Which point is corresponding to the reference point?
Reference image:
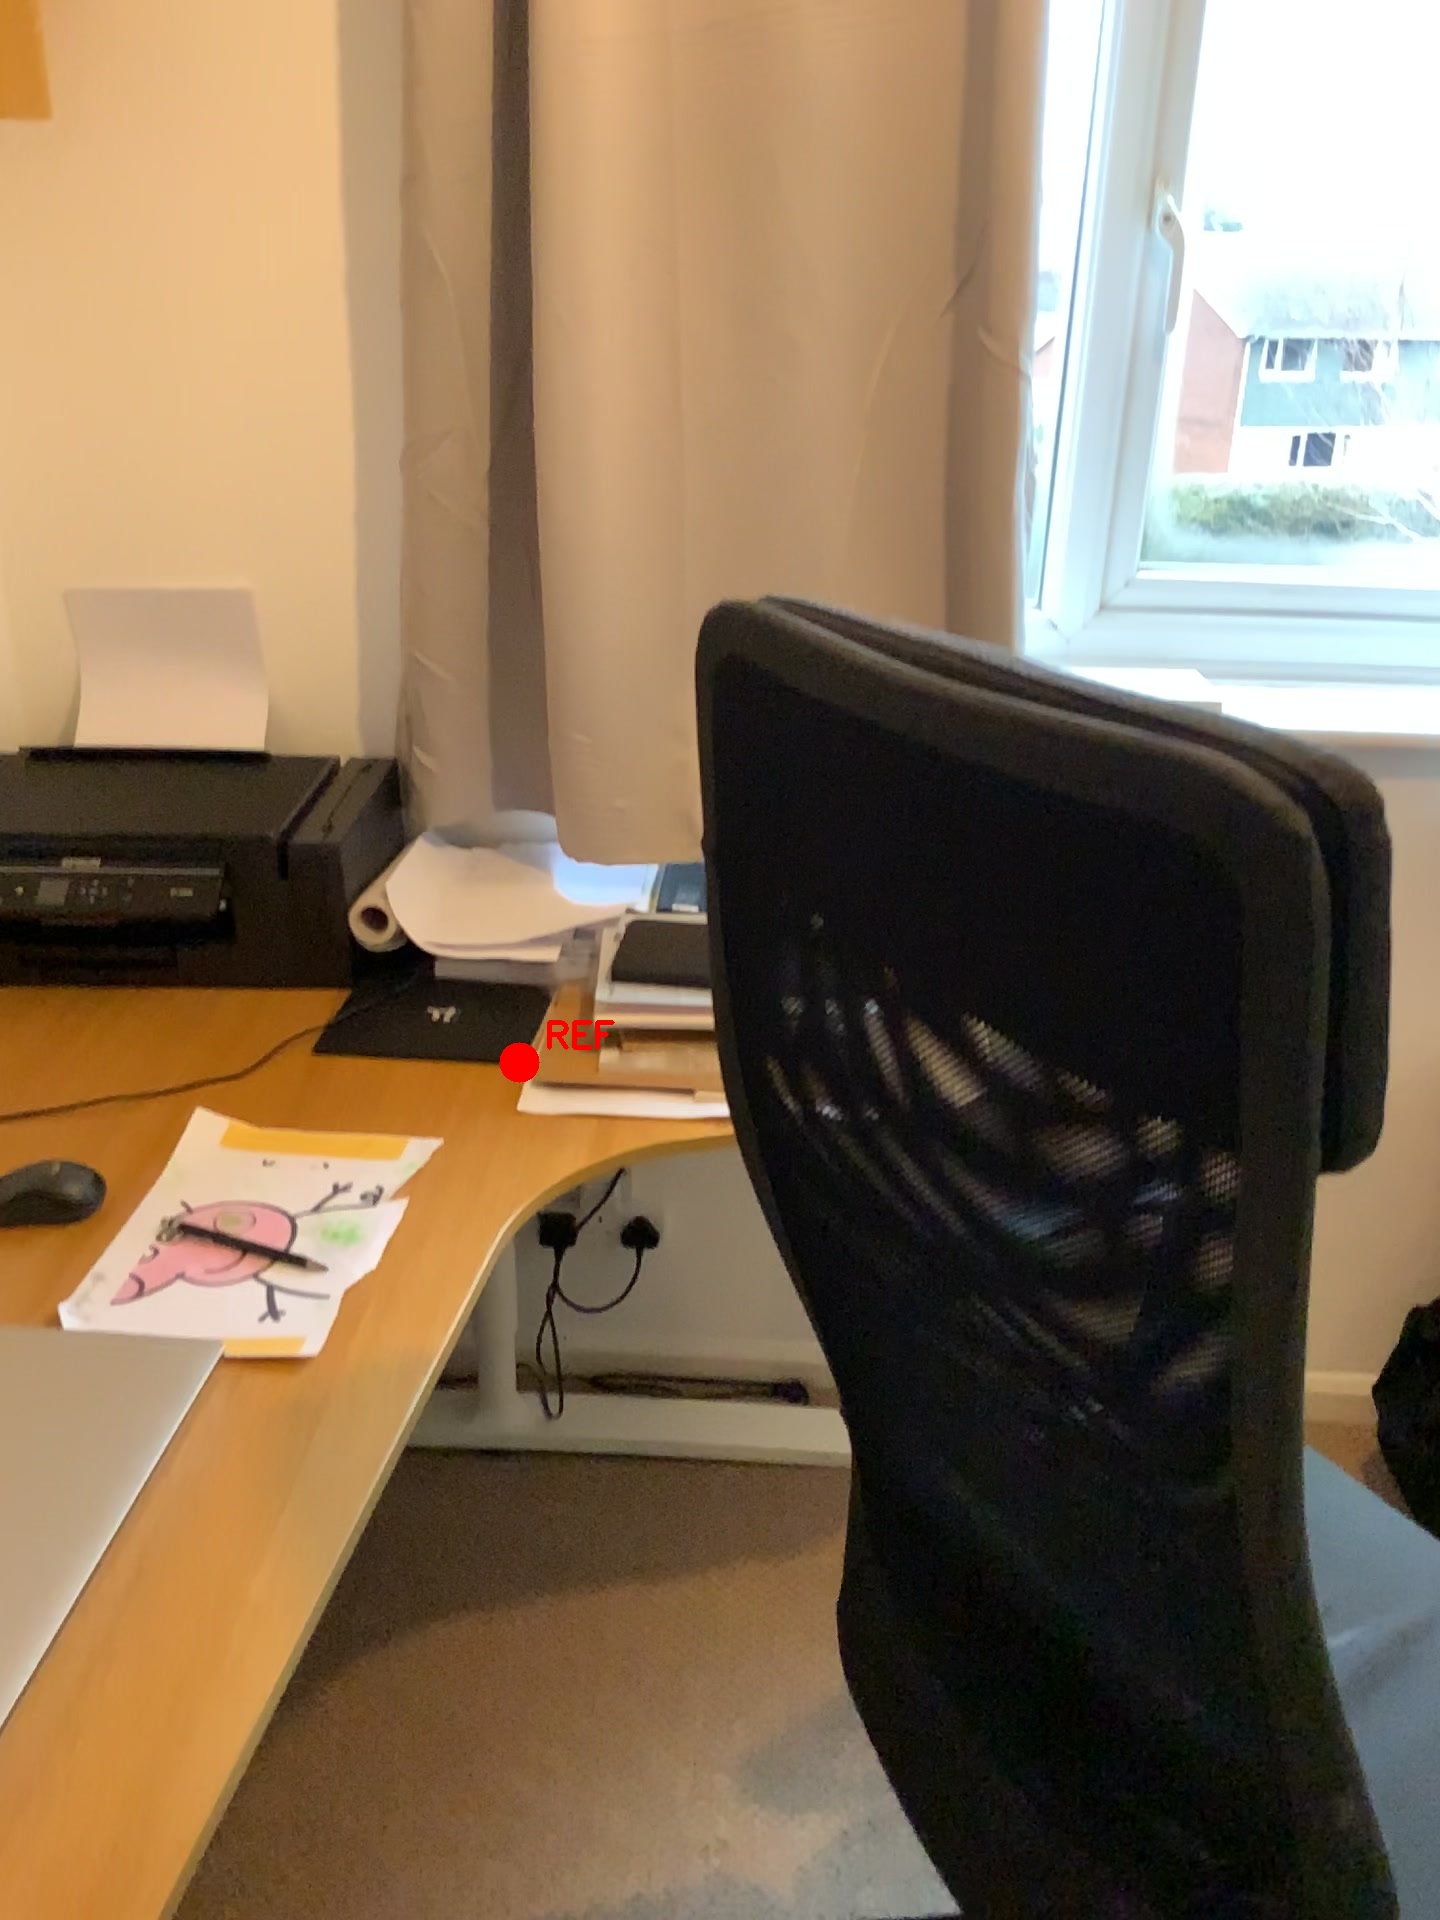
Option image:
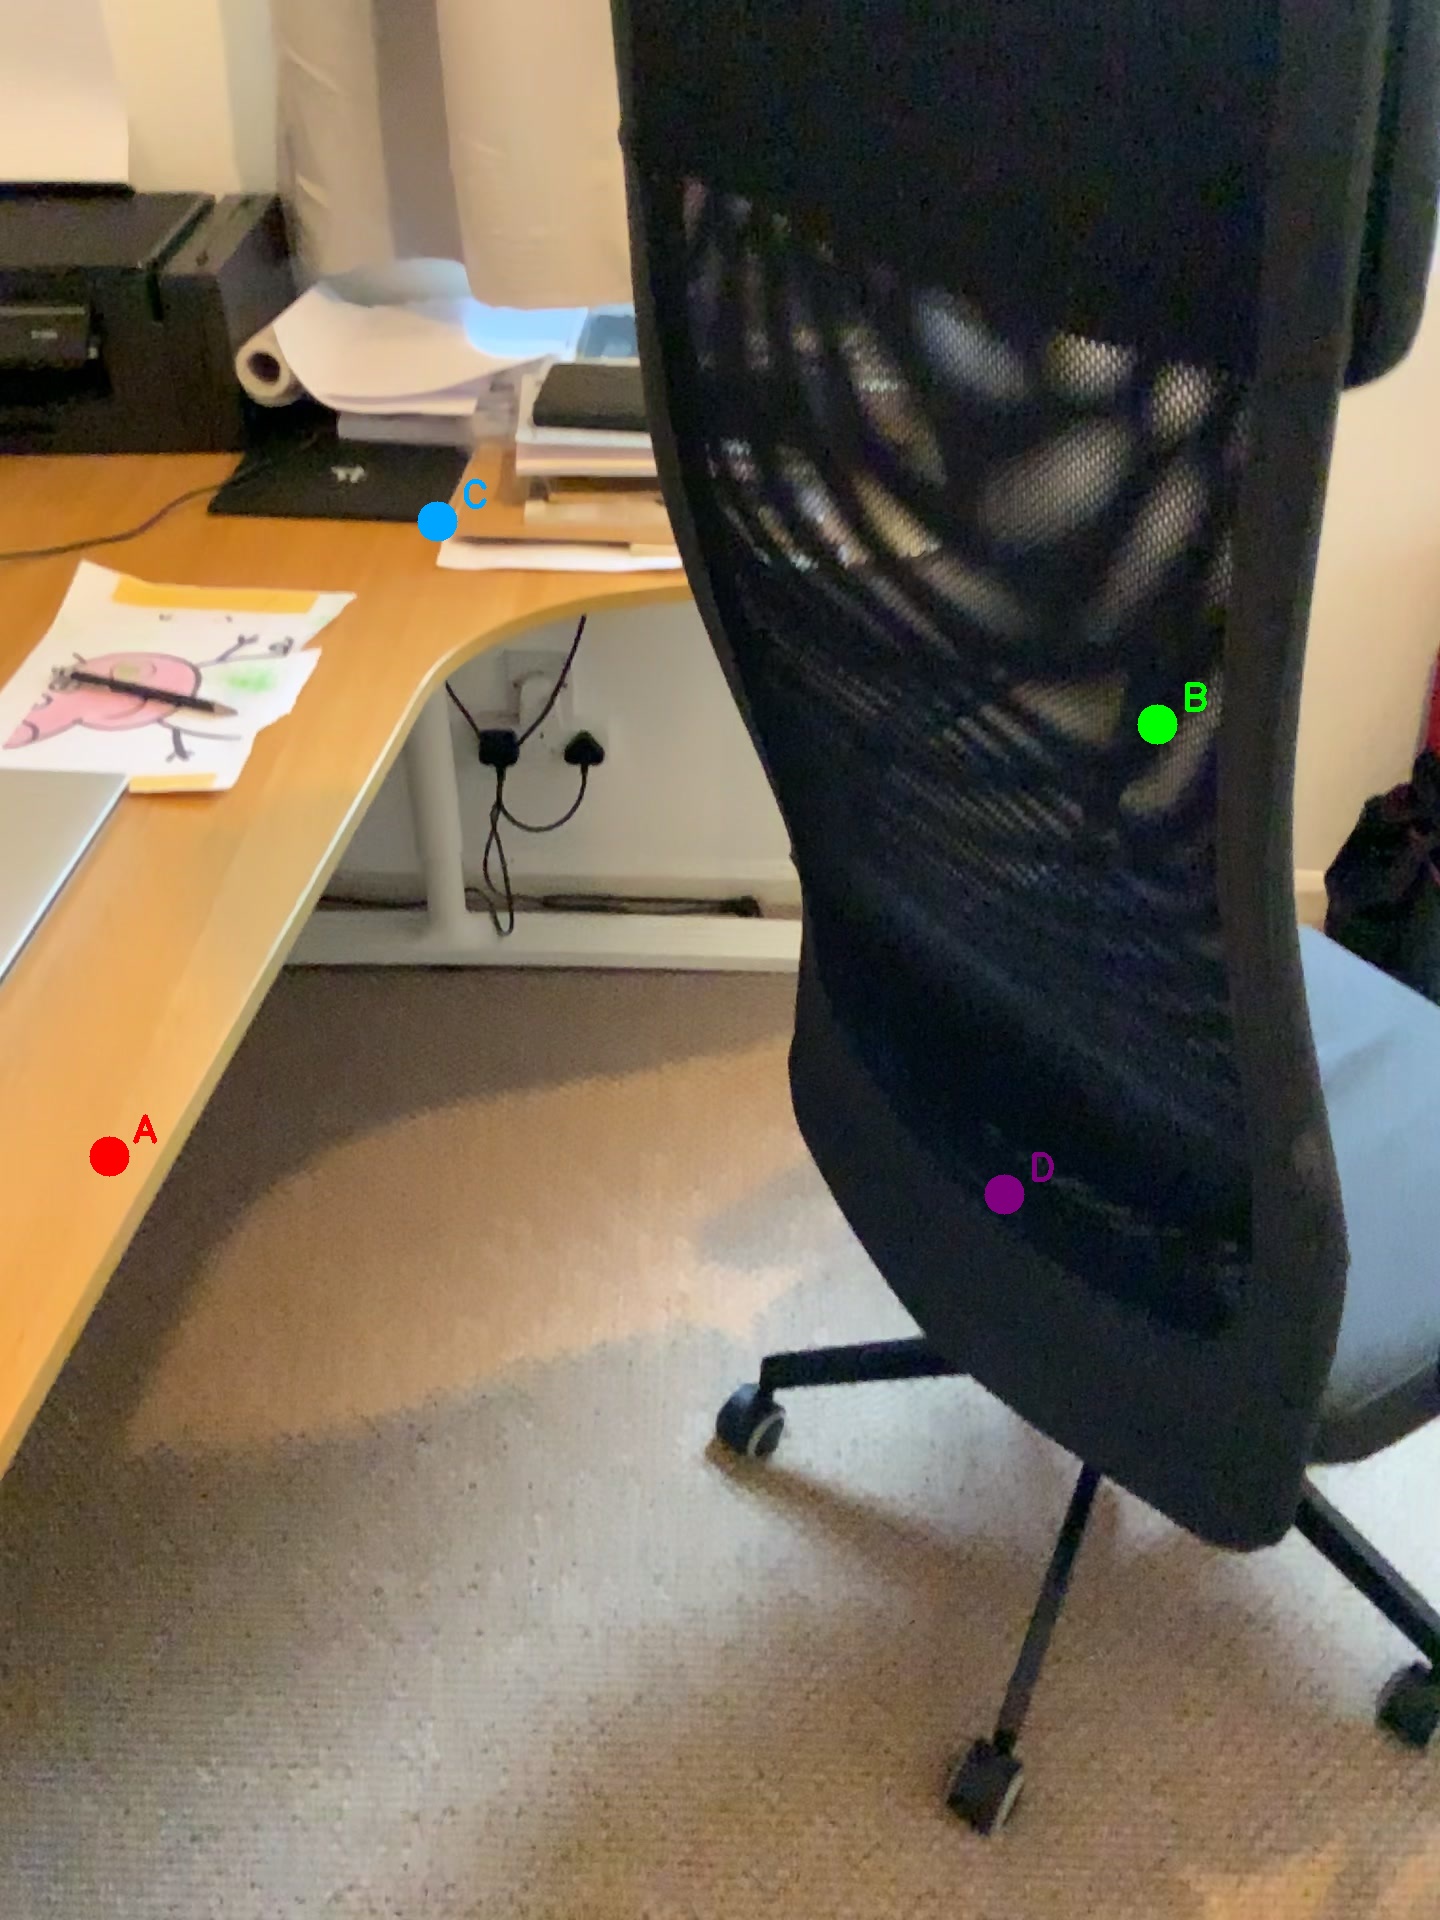
Choices:
Point A
Point B
Point C
Point D
Answer: (C)